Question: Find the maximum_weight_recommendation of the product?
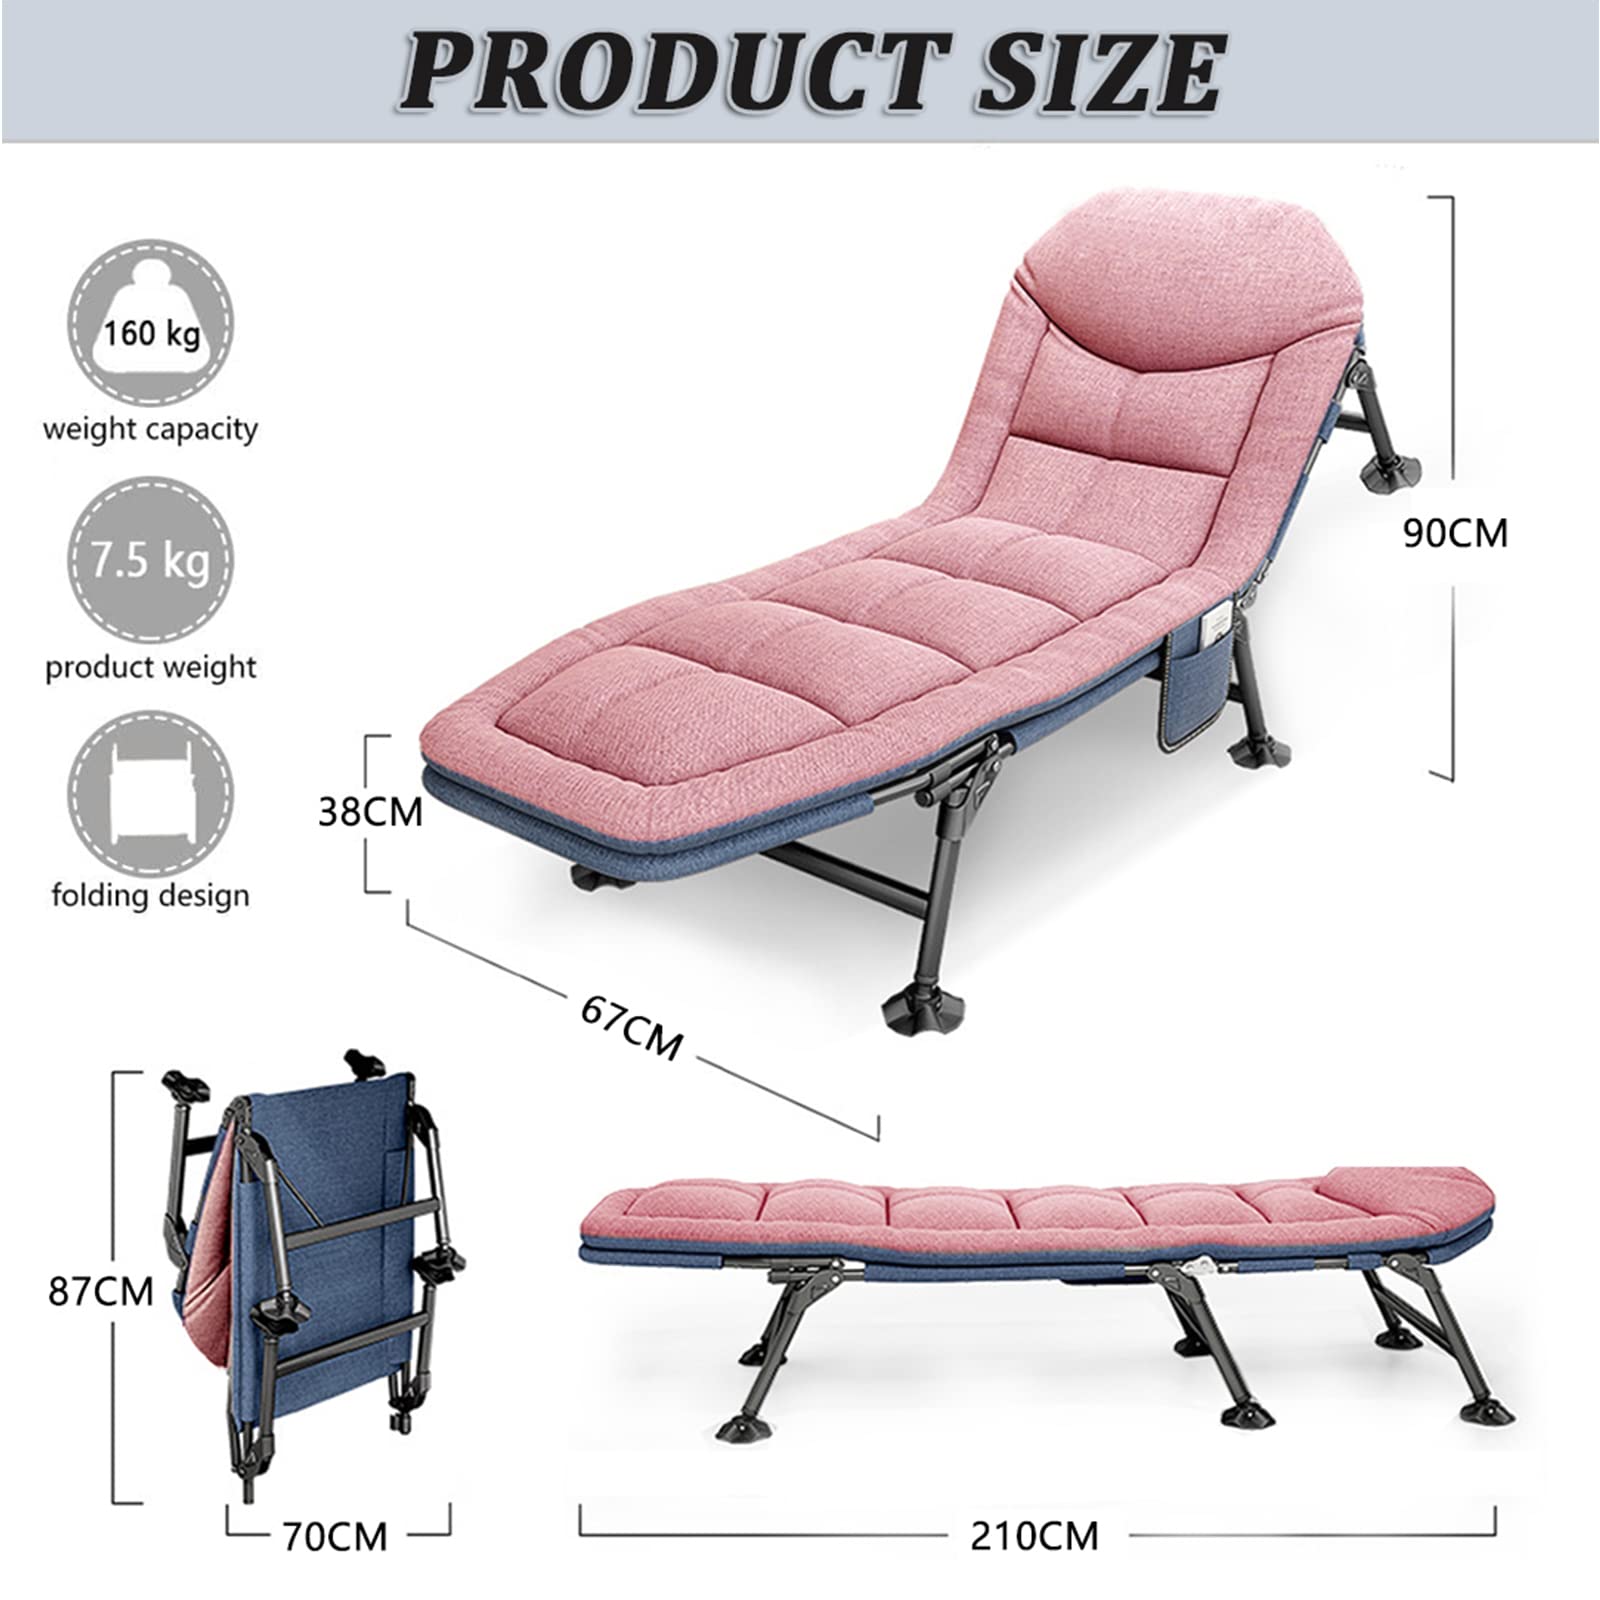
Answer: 160.0 kilogram